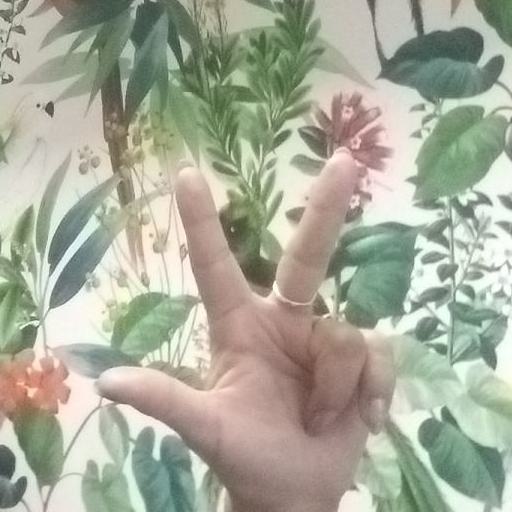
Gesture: three2